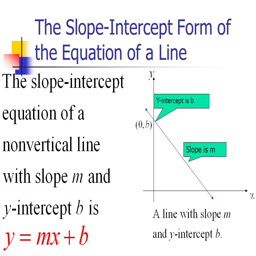
the form of the equation of a line